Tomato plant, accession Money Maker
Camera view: horizontal (90 deg, fisheye); turntable rotation: 60 degrees
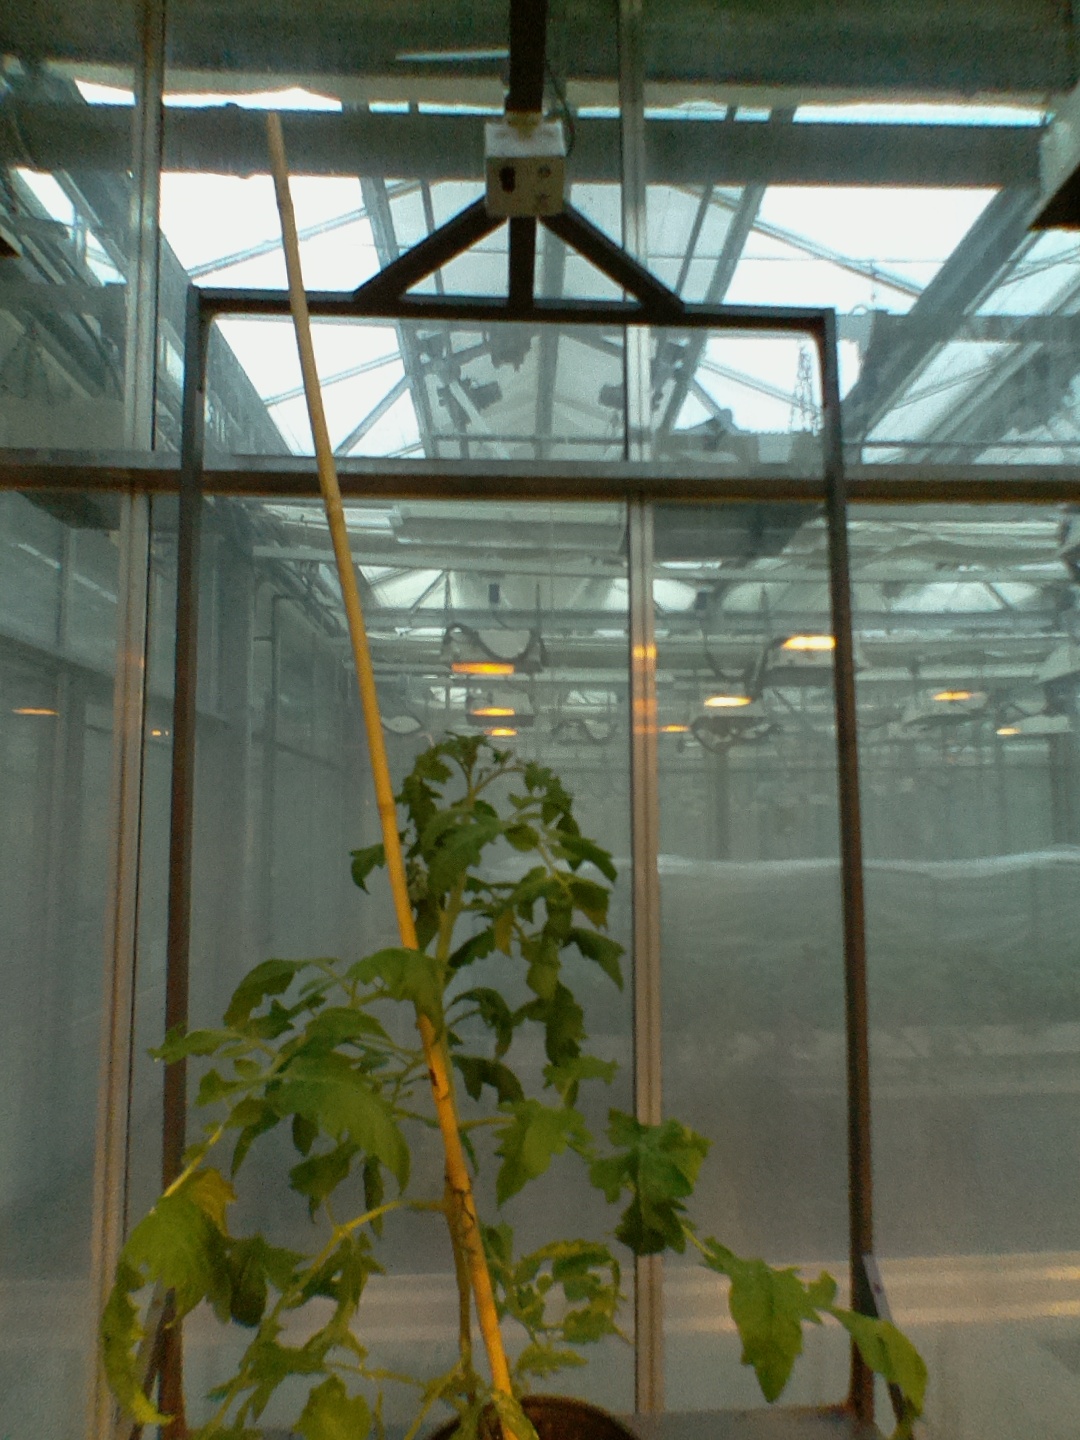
BBCH growth stage 52: 2 inflorescences visible